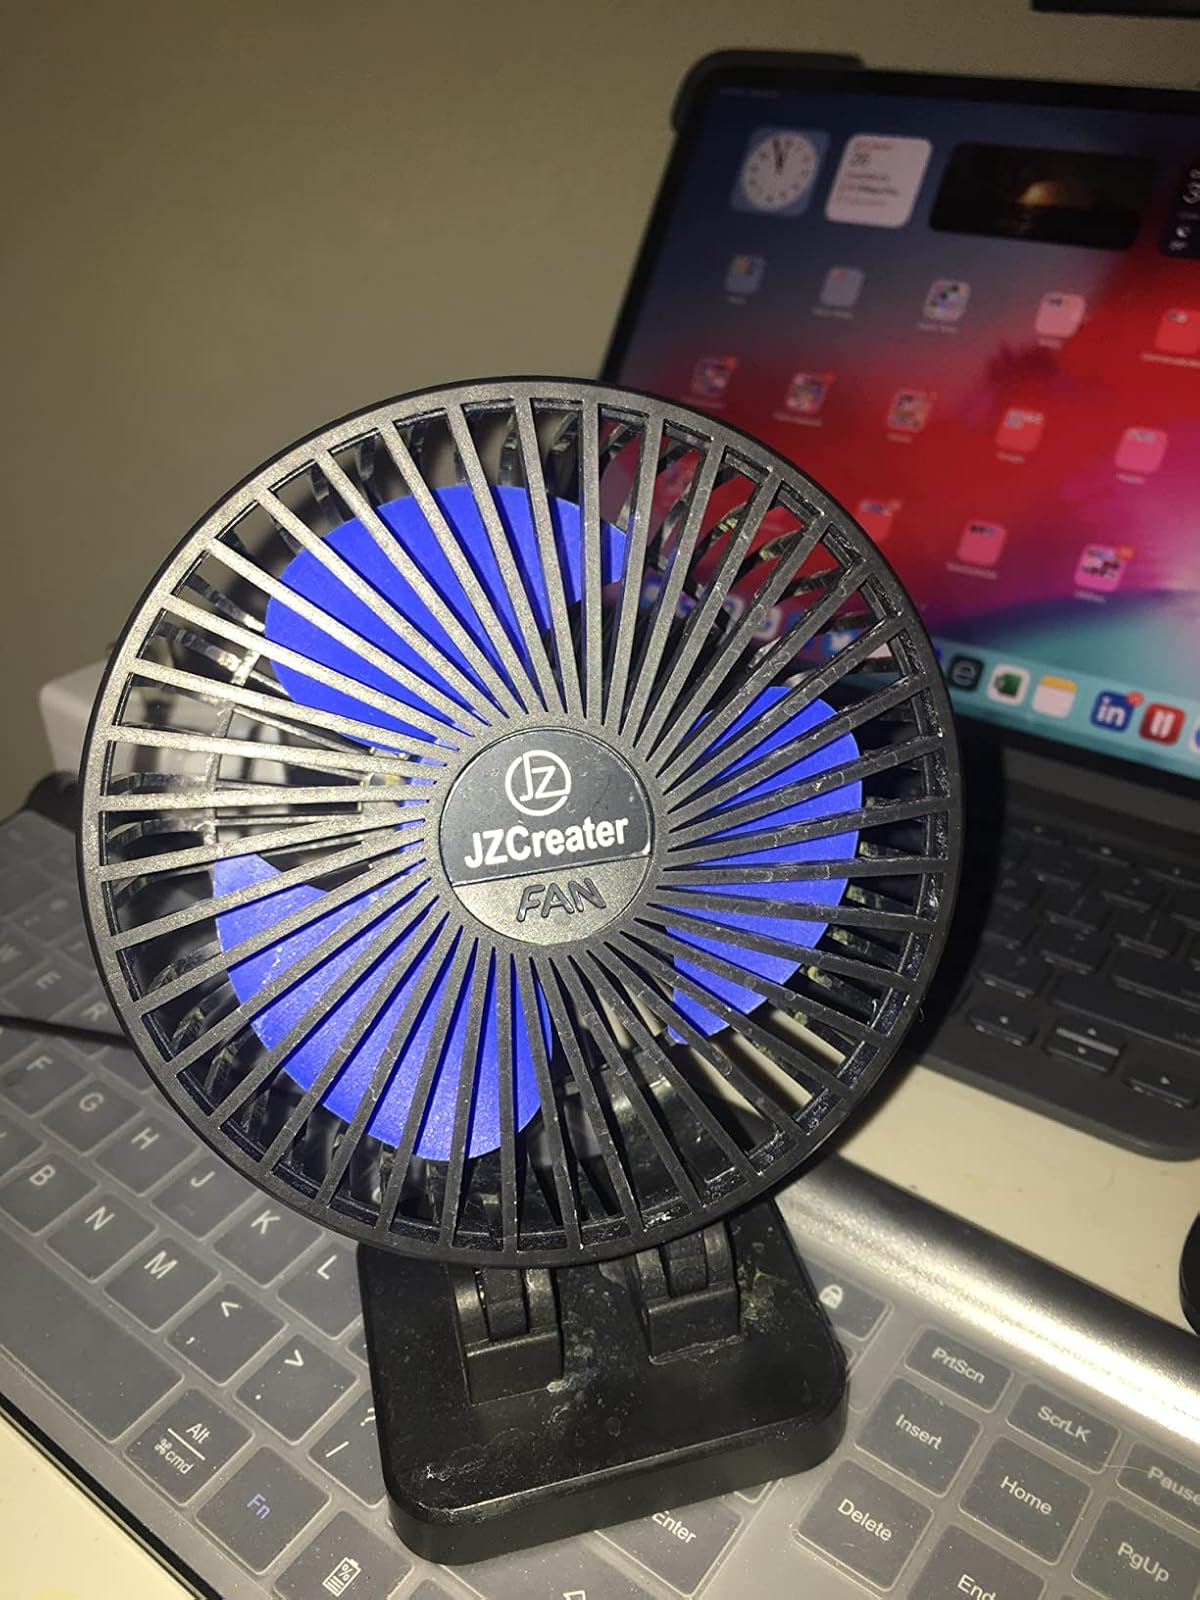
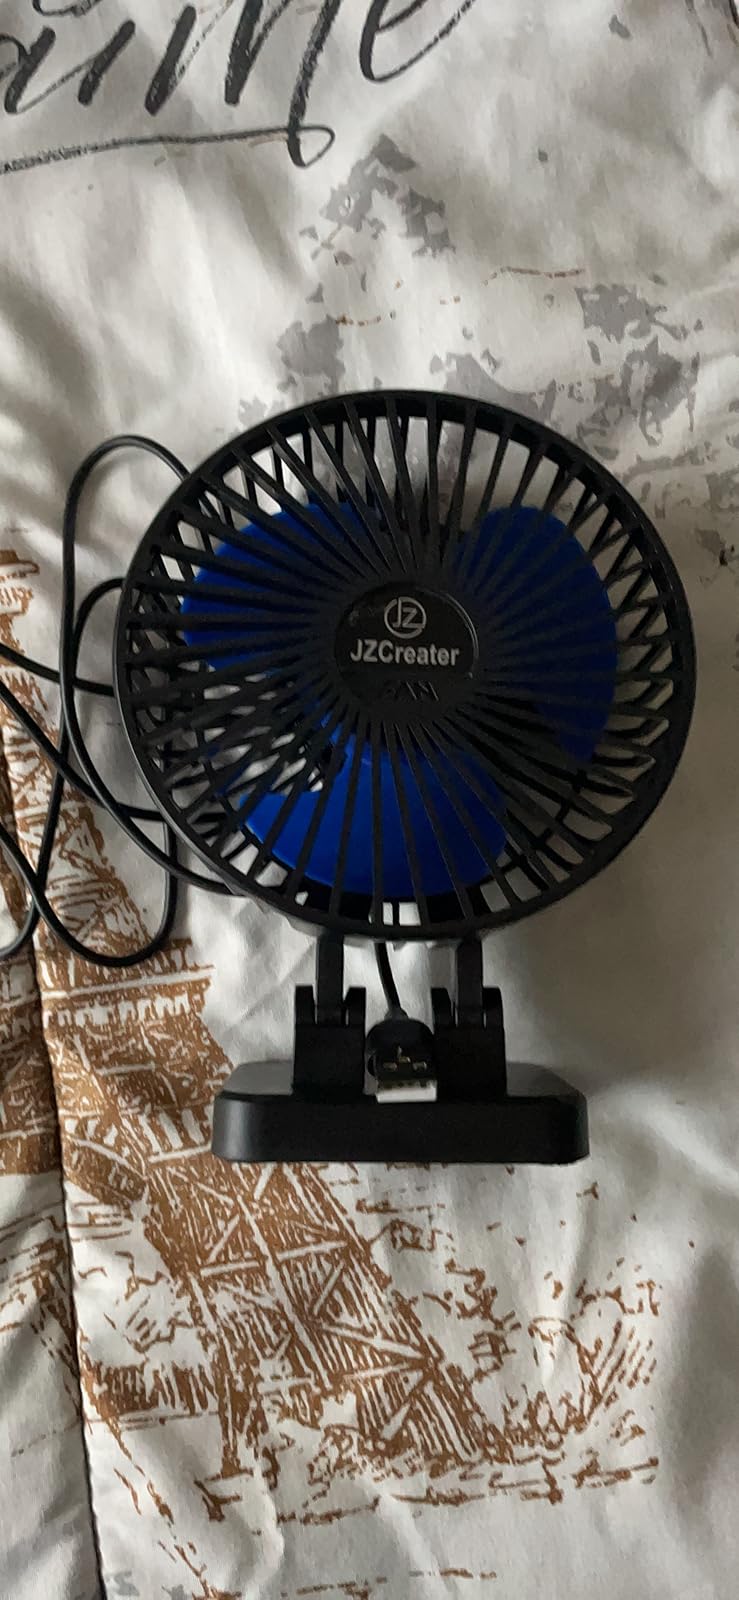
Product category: fan
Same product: yes